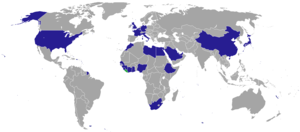
Cette liste comprend les représentations diplomatiques du Liberia, à l'exclusion des consulats honoraires.